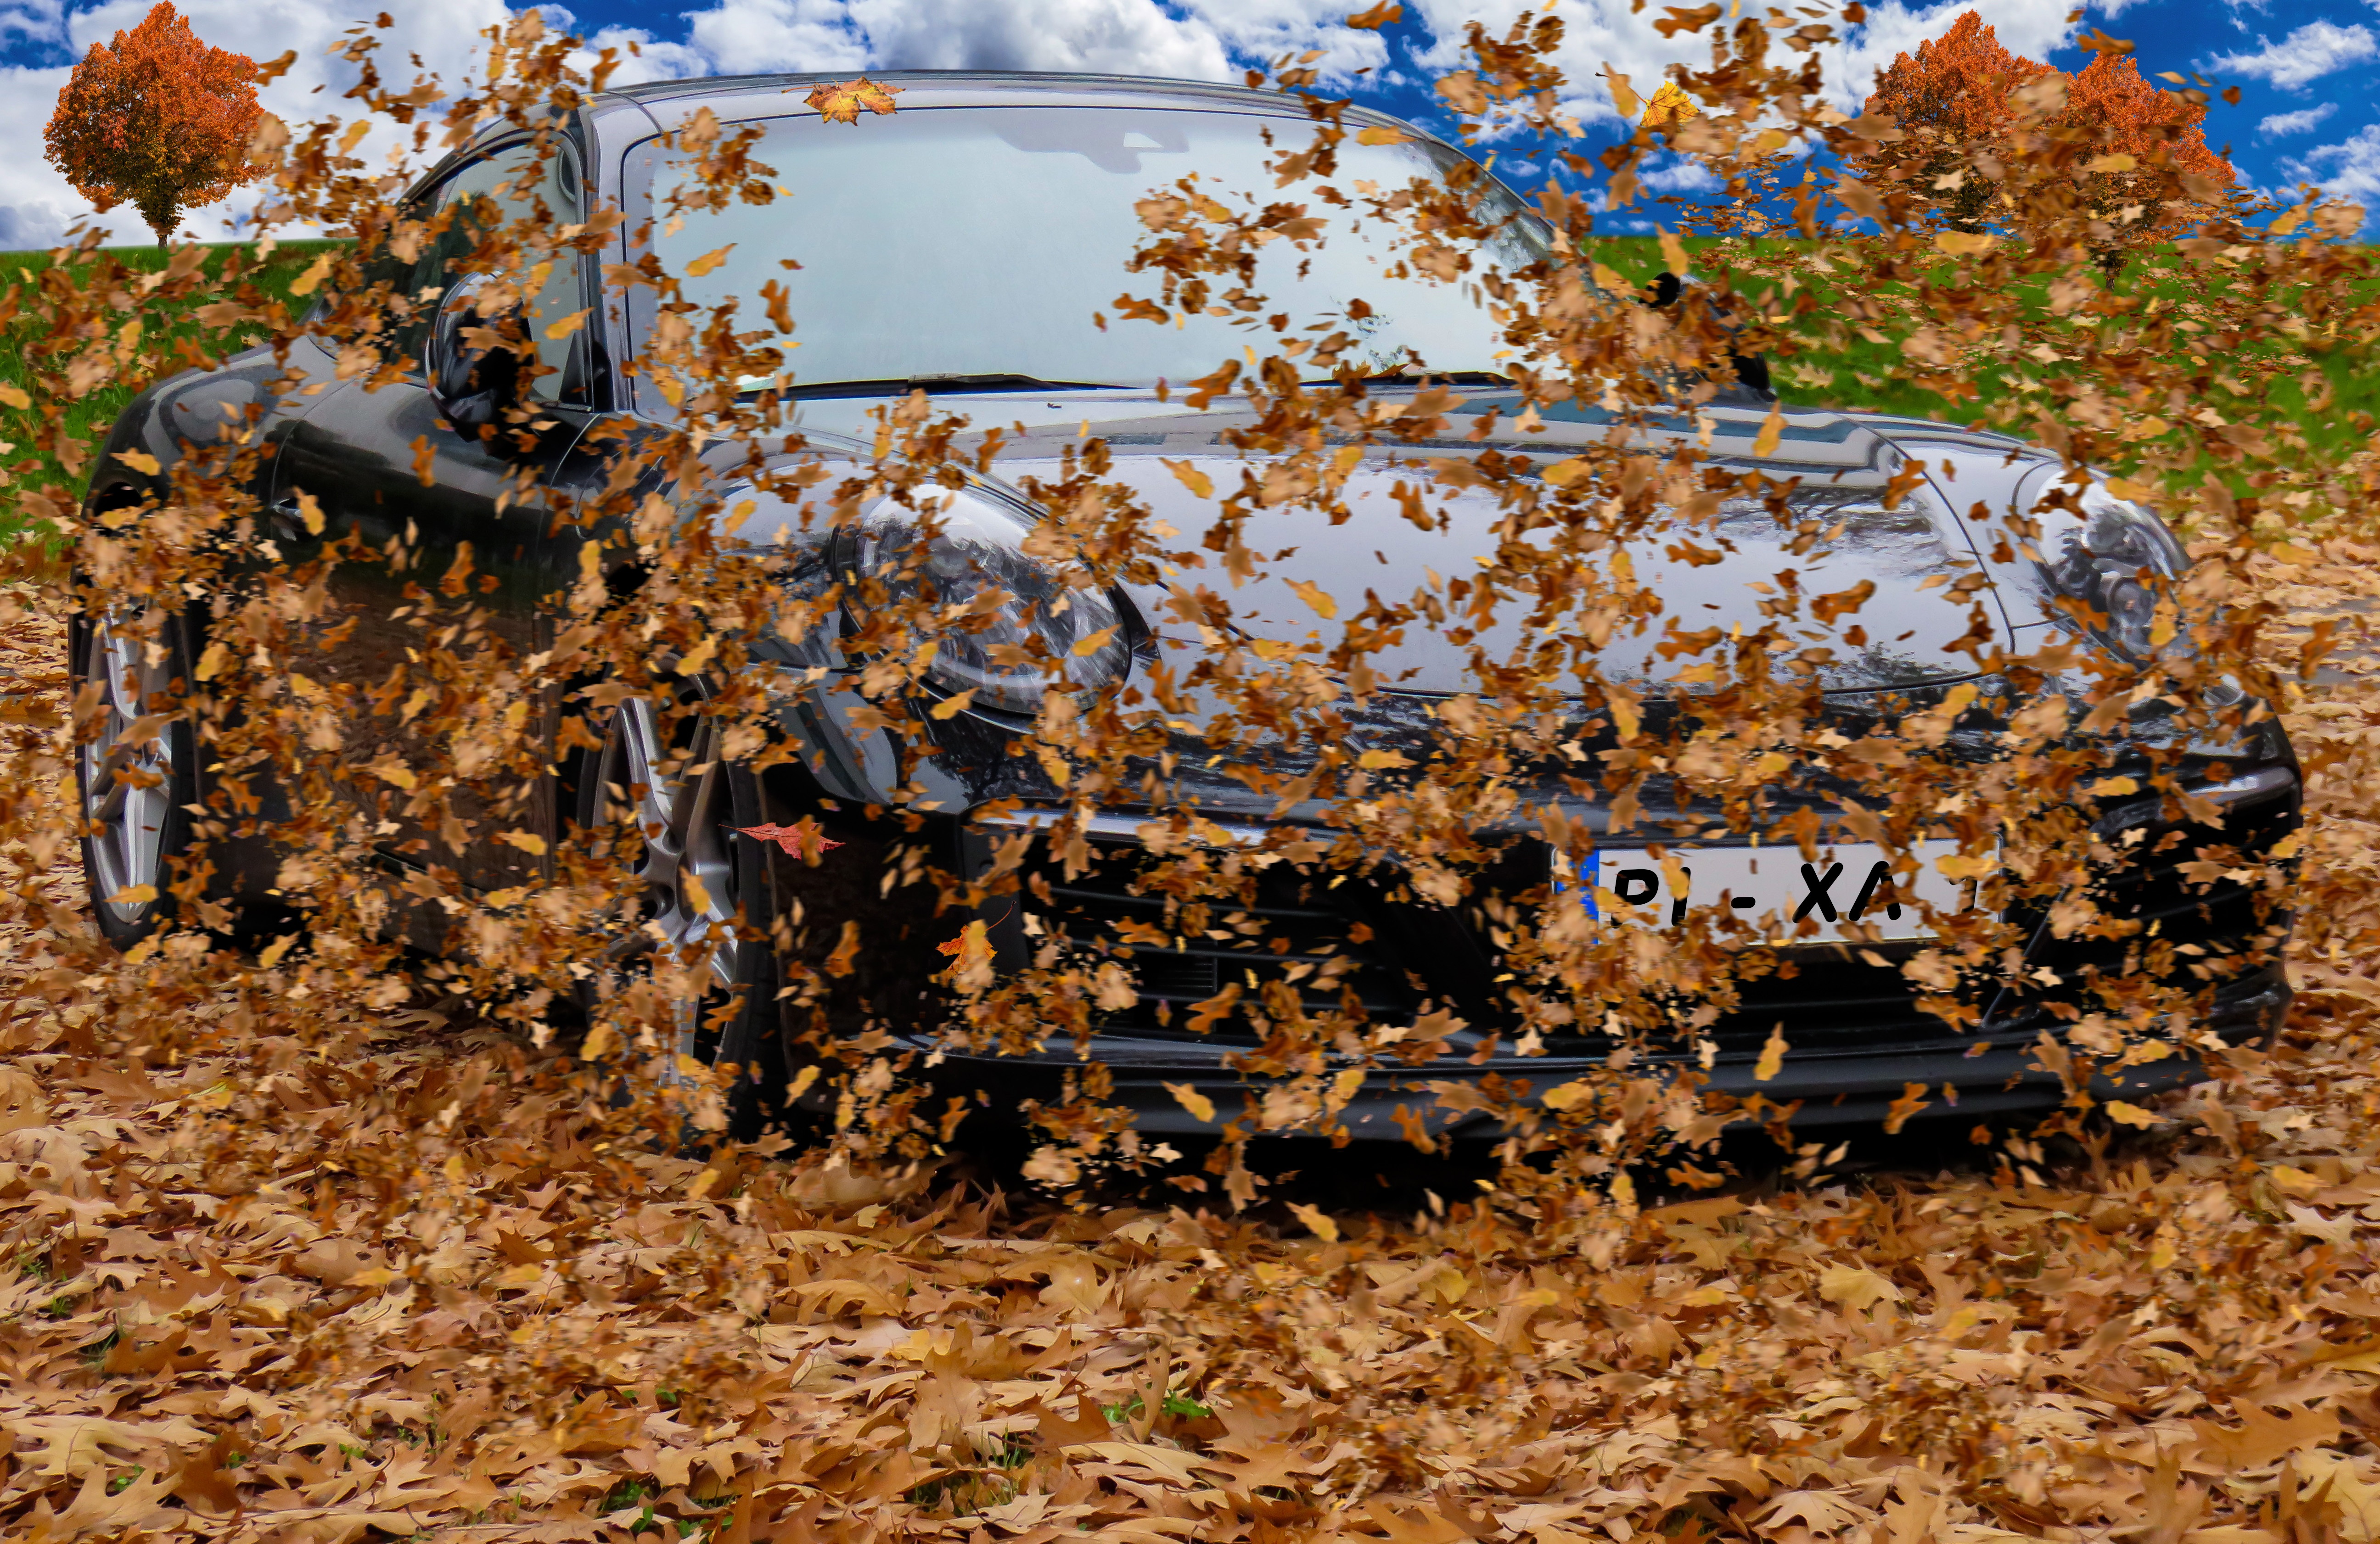
tree, track, field, wind, fly, vehicle, crop, color, autumn, brown, soil, auto, agriculture, leaves, pkw, fall color, fall foliage, autumn colours, scrap, forward, autumn day, agricultural machinery